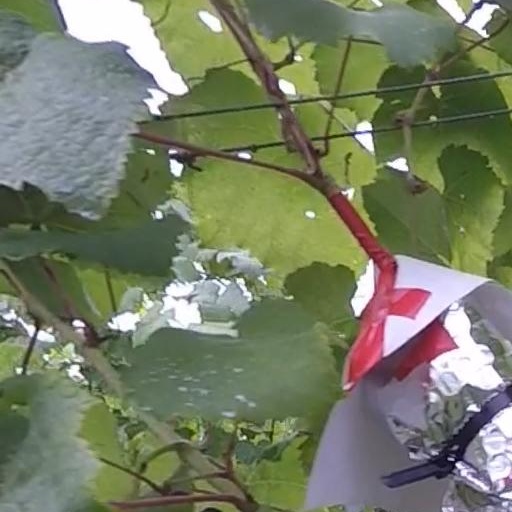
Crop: grape